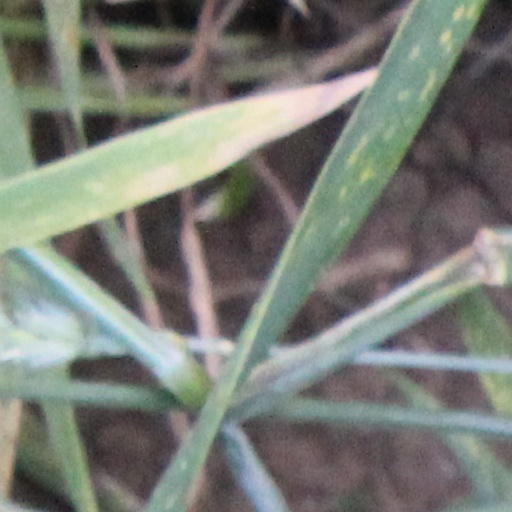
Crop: wheat